Wellington Hospital, New Zealand

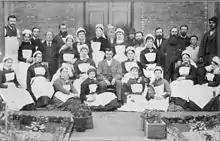
Staff of Wellington Hospital in 1885

Te Wao Nui – Child Health Service is housed in the Mark Dunajtschik and Dorothy Spotswood Building which opened on 30 September 2022. The building houses 50 inpatient beds across children's medical and surgical wards, a short-stay unit, outpatient clinics and day units, and is connected to the main hospital via linkbridge.